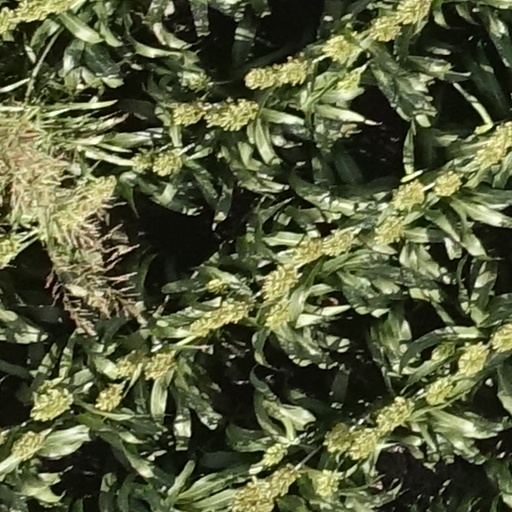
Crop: sorghum